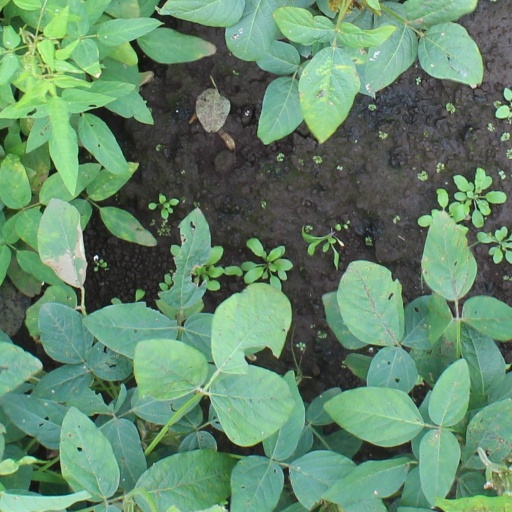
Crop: soybean